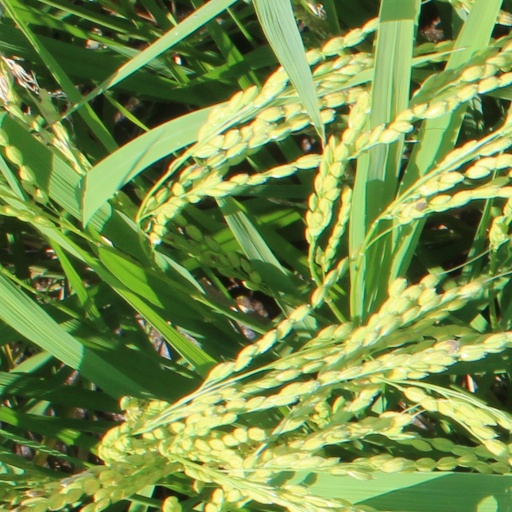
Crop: rice